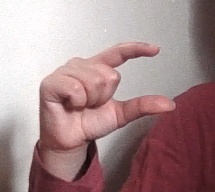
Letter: dal